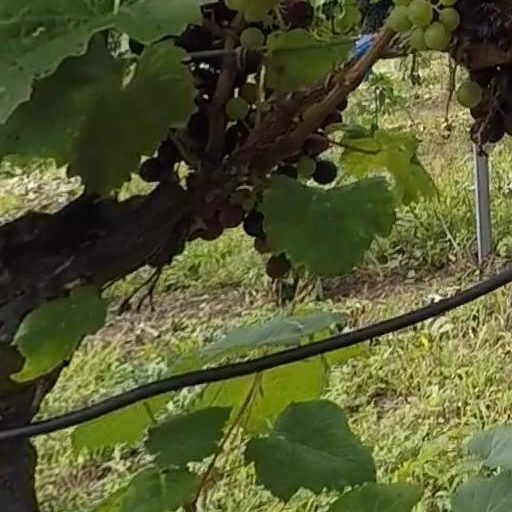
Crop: grape